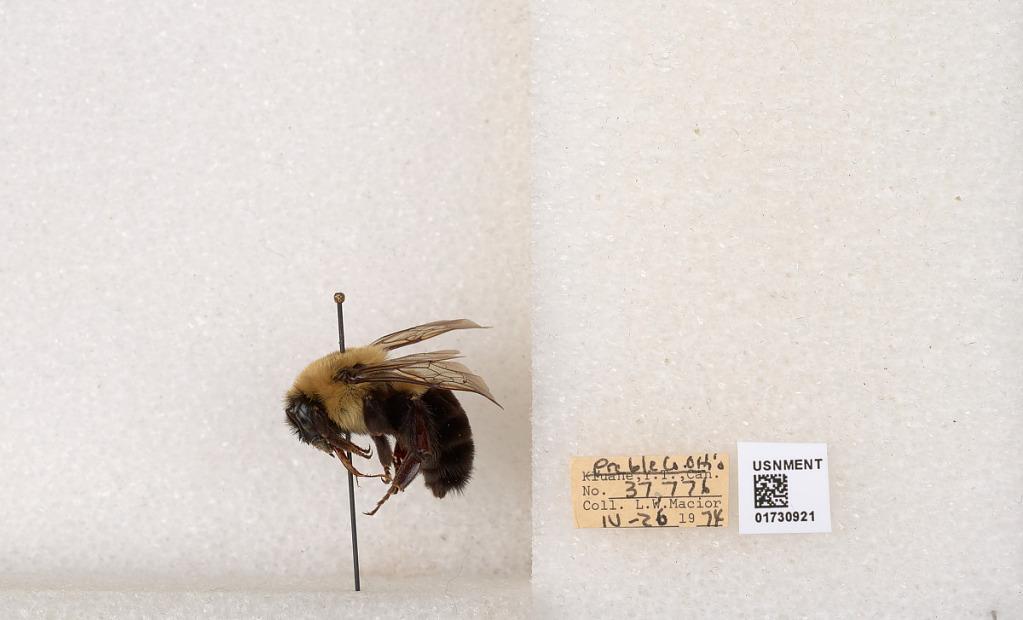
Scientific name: Bombus impatiens Cresson
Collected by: L. Macior
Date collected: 1974-4-26
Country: United States
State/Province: Ohio
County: Preble
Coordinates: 39.7416, -84.648